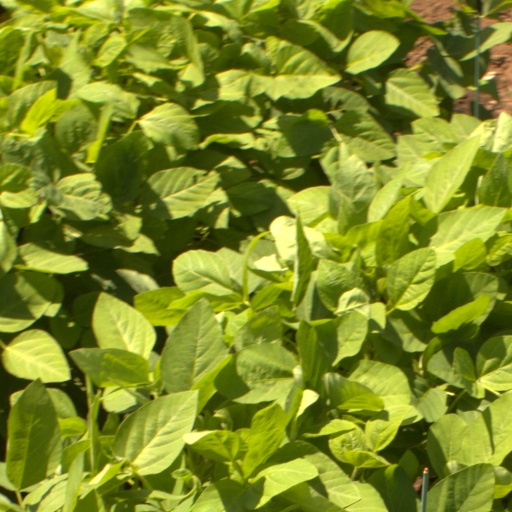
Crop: soybean